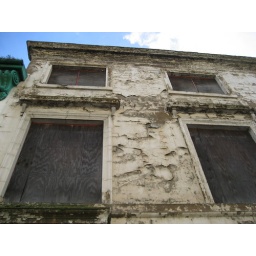
Boarded-up window in cracky-paint wall